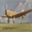
Label: airplane